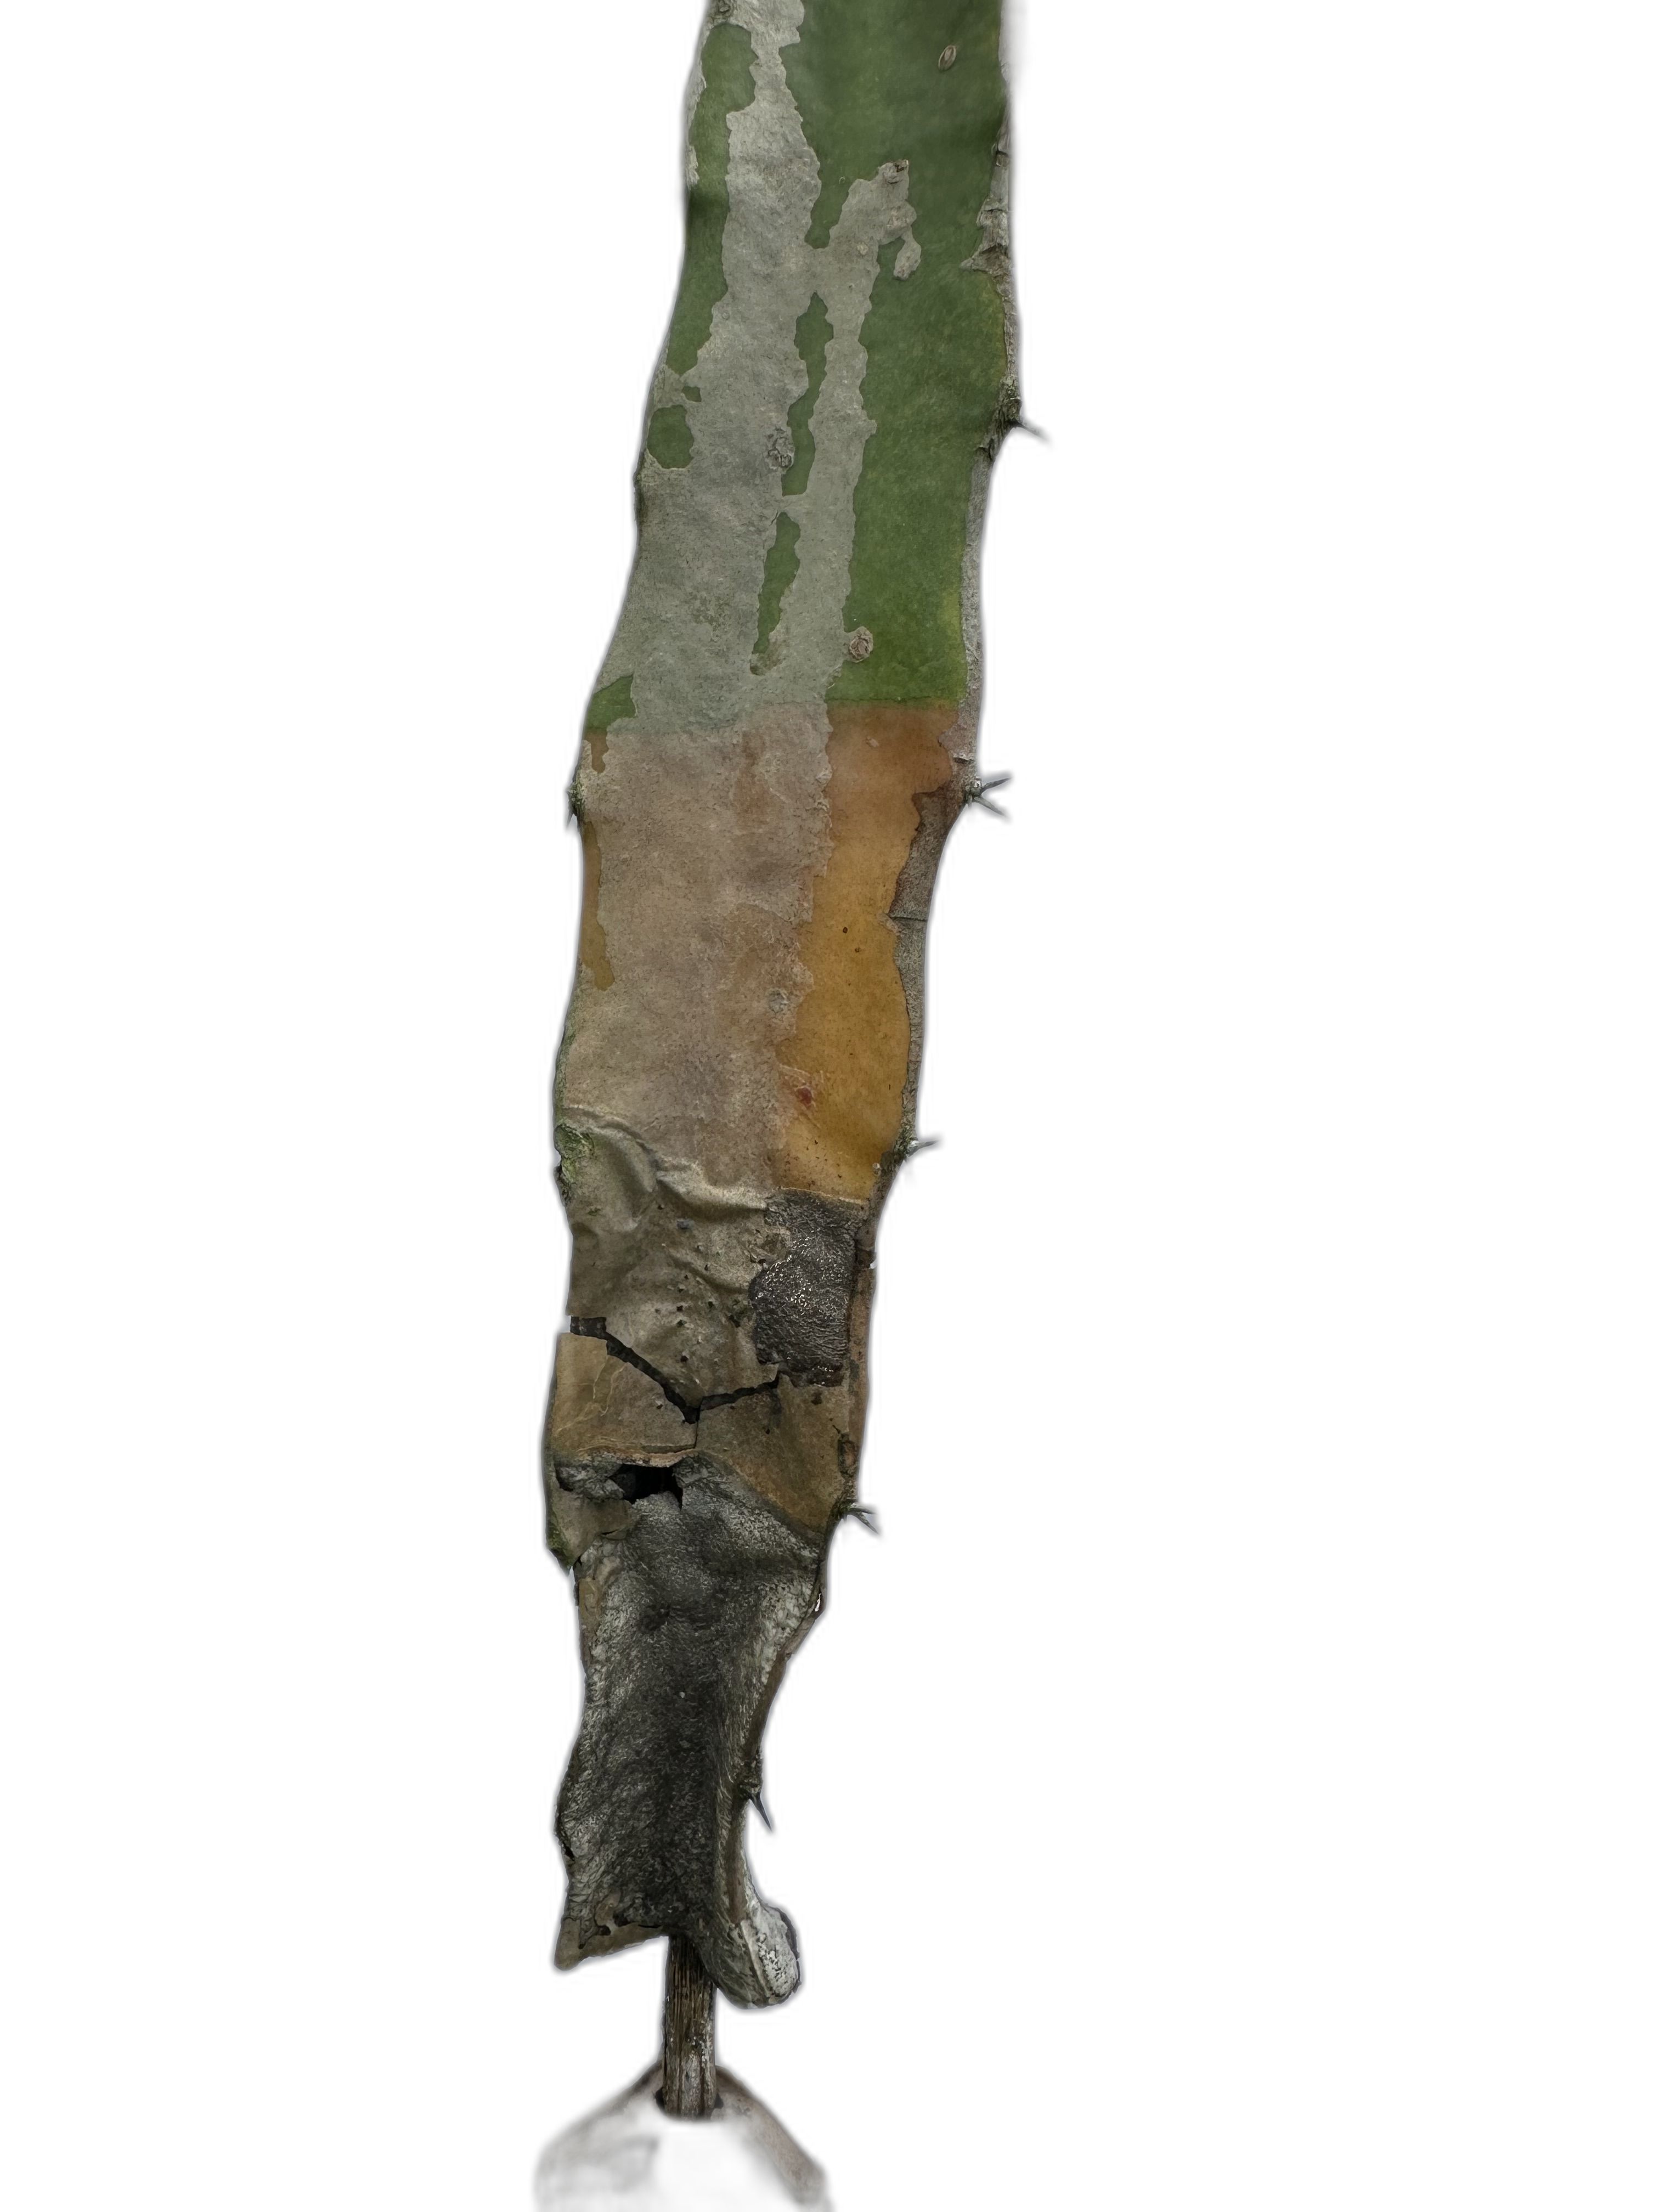
Label: Bad leaf